Matt Cross (wrestler)

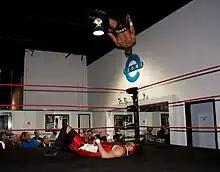
Cross performing a shooting star press.

Cross appeared at a National Wrestling Alliance event on January 5, 2019. He wrestled Willie Mack at NWA New Years Clash for the NWA National Heavyweight Championship in a losing effort.